Buried Secrets (Body of Proof)

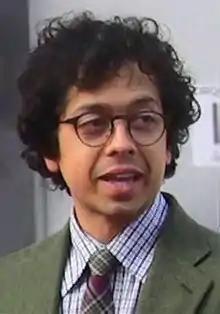
This episode focussed on Samantha Baker's (Sonja Sohn), reaction to the death of her friend, with the scene between her and Ethan Gross (Geoffrey Arend) ("pictured") being praised by critics.

"Buried Secrets" was written by Sunil Nayar and series creator Christopher Murphey and directed by David Platt, most known for directing television series such as "Law & Order" and its spinoff "". Platt has been nominated for three Emmy's whilst working on "Law & Order". Daniel Licht who has worked on the series since its inception, returned to compose the music for the episode. Actor John Magaro – best known for his role in the film "My Soul to Take" – guest starred in the episode as Chuck Foster. Recurring cast member Joanna Cassidy returned in this episode, with this being Cassidy's first appearance since season 1's sixth episode "Society Hill", however she was mentioned in this episode's previous episode, "All in the Family". "Radio Times" listed Mary Mouser as appearing as Lacey Fleming, however she did not appear in this episode.